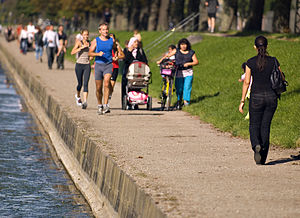
Søerne / Generelt
Stisystemet langs søerne er flittigt brugt af fodgængere og løbere.
Københavns Indre Søer – bedre kendt som Søerne – er beliggende centralt i København. Der er tre søer som udgøres af fem bassiner: